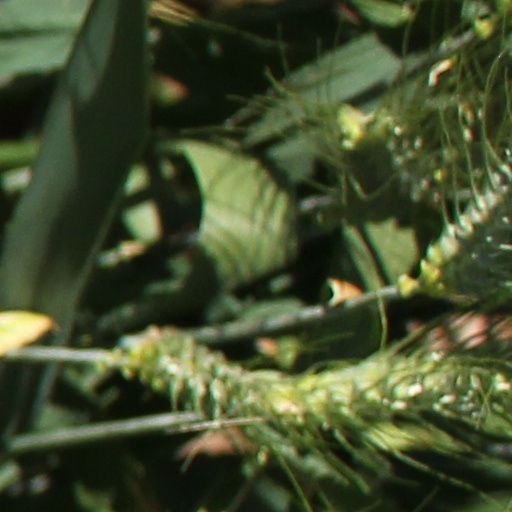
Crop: wheat